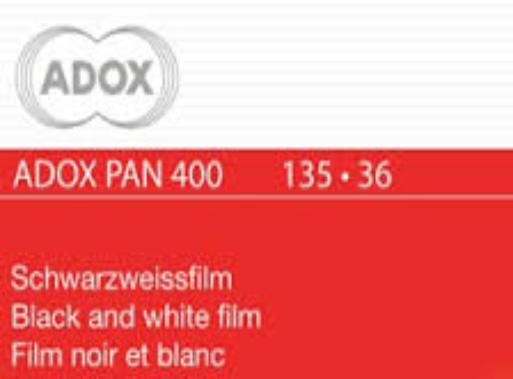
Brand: ADOX
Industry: Necessities